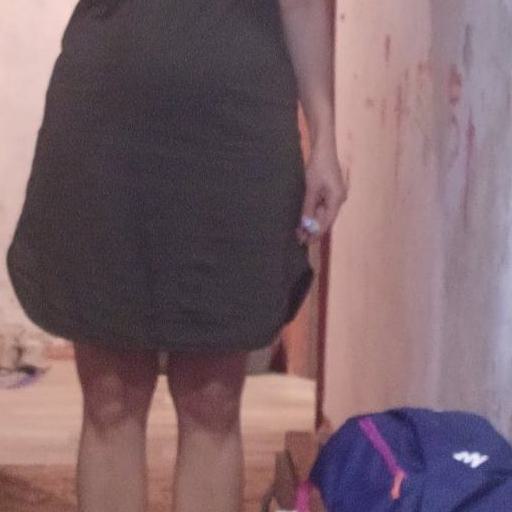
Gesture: no_gesture